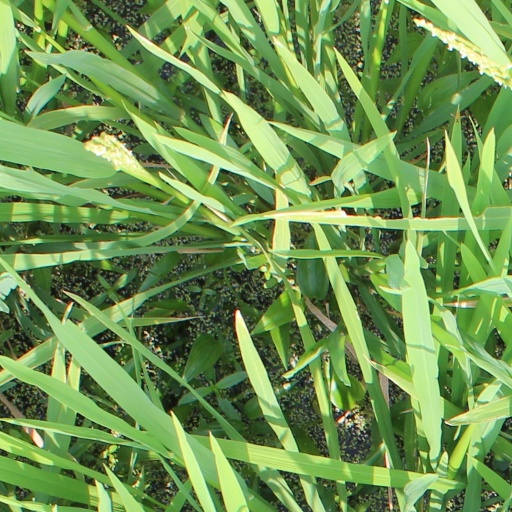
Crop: rice